Maharashtra

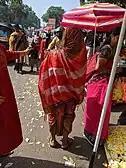
A woman in Pune wearing traditional Maharashtrian Nauvari lugada (nine-yard sari)

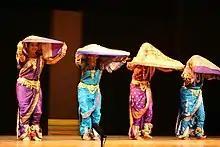
Lavani performance

Maharashtrian cuisine includes a variety of dishes ranging from mild to very spicy ones. Wheat, rice, "jowar", "bajri", vegetables, lentils and fruit form staple food of the Maharashtrian diet. Some of the popular traditional dishes include "puran poli", "ukdiche modak", "Thalipeeth." Street food items like "Batata wada," "Misal Pav", "Pav Bhaji" and" Vada pav" are very popular among the locals and are usually sold on stalls and in small hotels. Meals (mainly lunch and dinner) are served on a plate called thali. Each food item served on the "thali" is arranged in a specific way. All non-vegetarian and vegetarian dishes are eaten with boiled rice, chapatis or with bhakris, made of jowar, bajra or rice flours. A typical vegetarian thali is made of chapati or bhakri (Indian flat bread), dal, rice (varan bhaat), amti, "bhaji or usal", chutney, "koshimbir" (salad) and buttermilk or "Sol kadhi". A "bhaji" is a vegetable dish made of a particular vegetable or combination of vegetables. "Aamti" is variant of the curry, typically consisting of a lentil ("tur") stock, flavoured with goda masala and sometimes with tamarind or amshul, and jaggery ("gul"). "Varan" is nothing but plain dal, a common Indian lentil stew. More or less, most of the dishes use coconut, onion, garlic, ginger, red chili powder, green chilies, and mustard though some section of the population traditionally avoid onion and garlics.